Tipton, Iowa

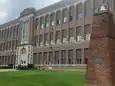
Tipton High School

The Tipton Community School District operates local public schools withing two separate buildings: one teaching PK to grade eight, the other teaching grades nine to 12. The district enrols roughly 977 students, with 144 staff.